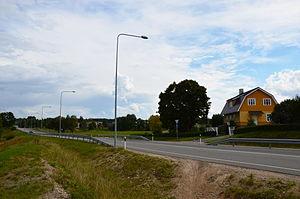
La route nationale 66 est une route nationale estonienne reliant Võru à Verijärve. Elle mesure 6,5 km.